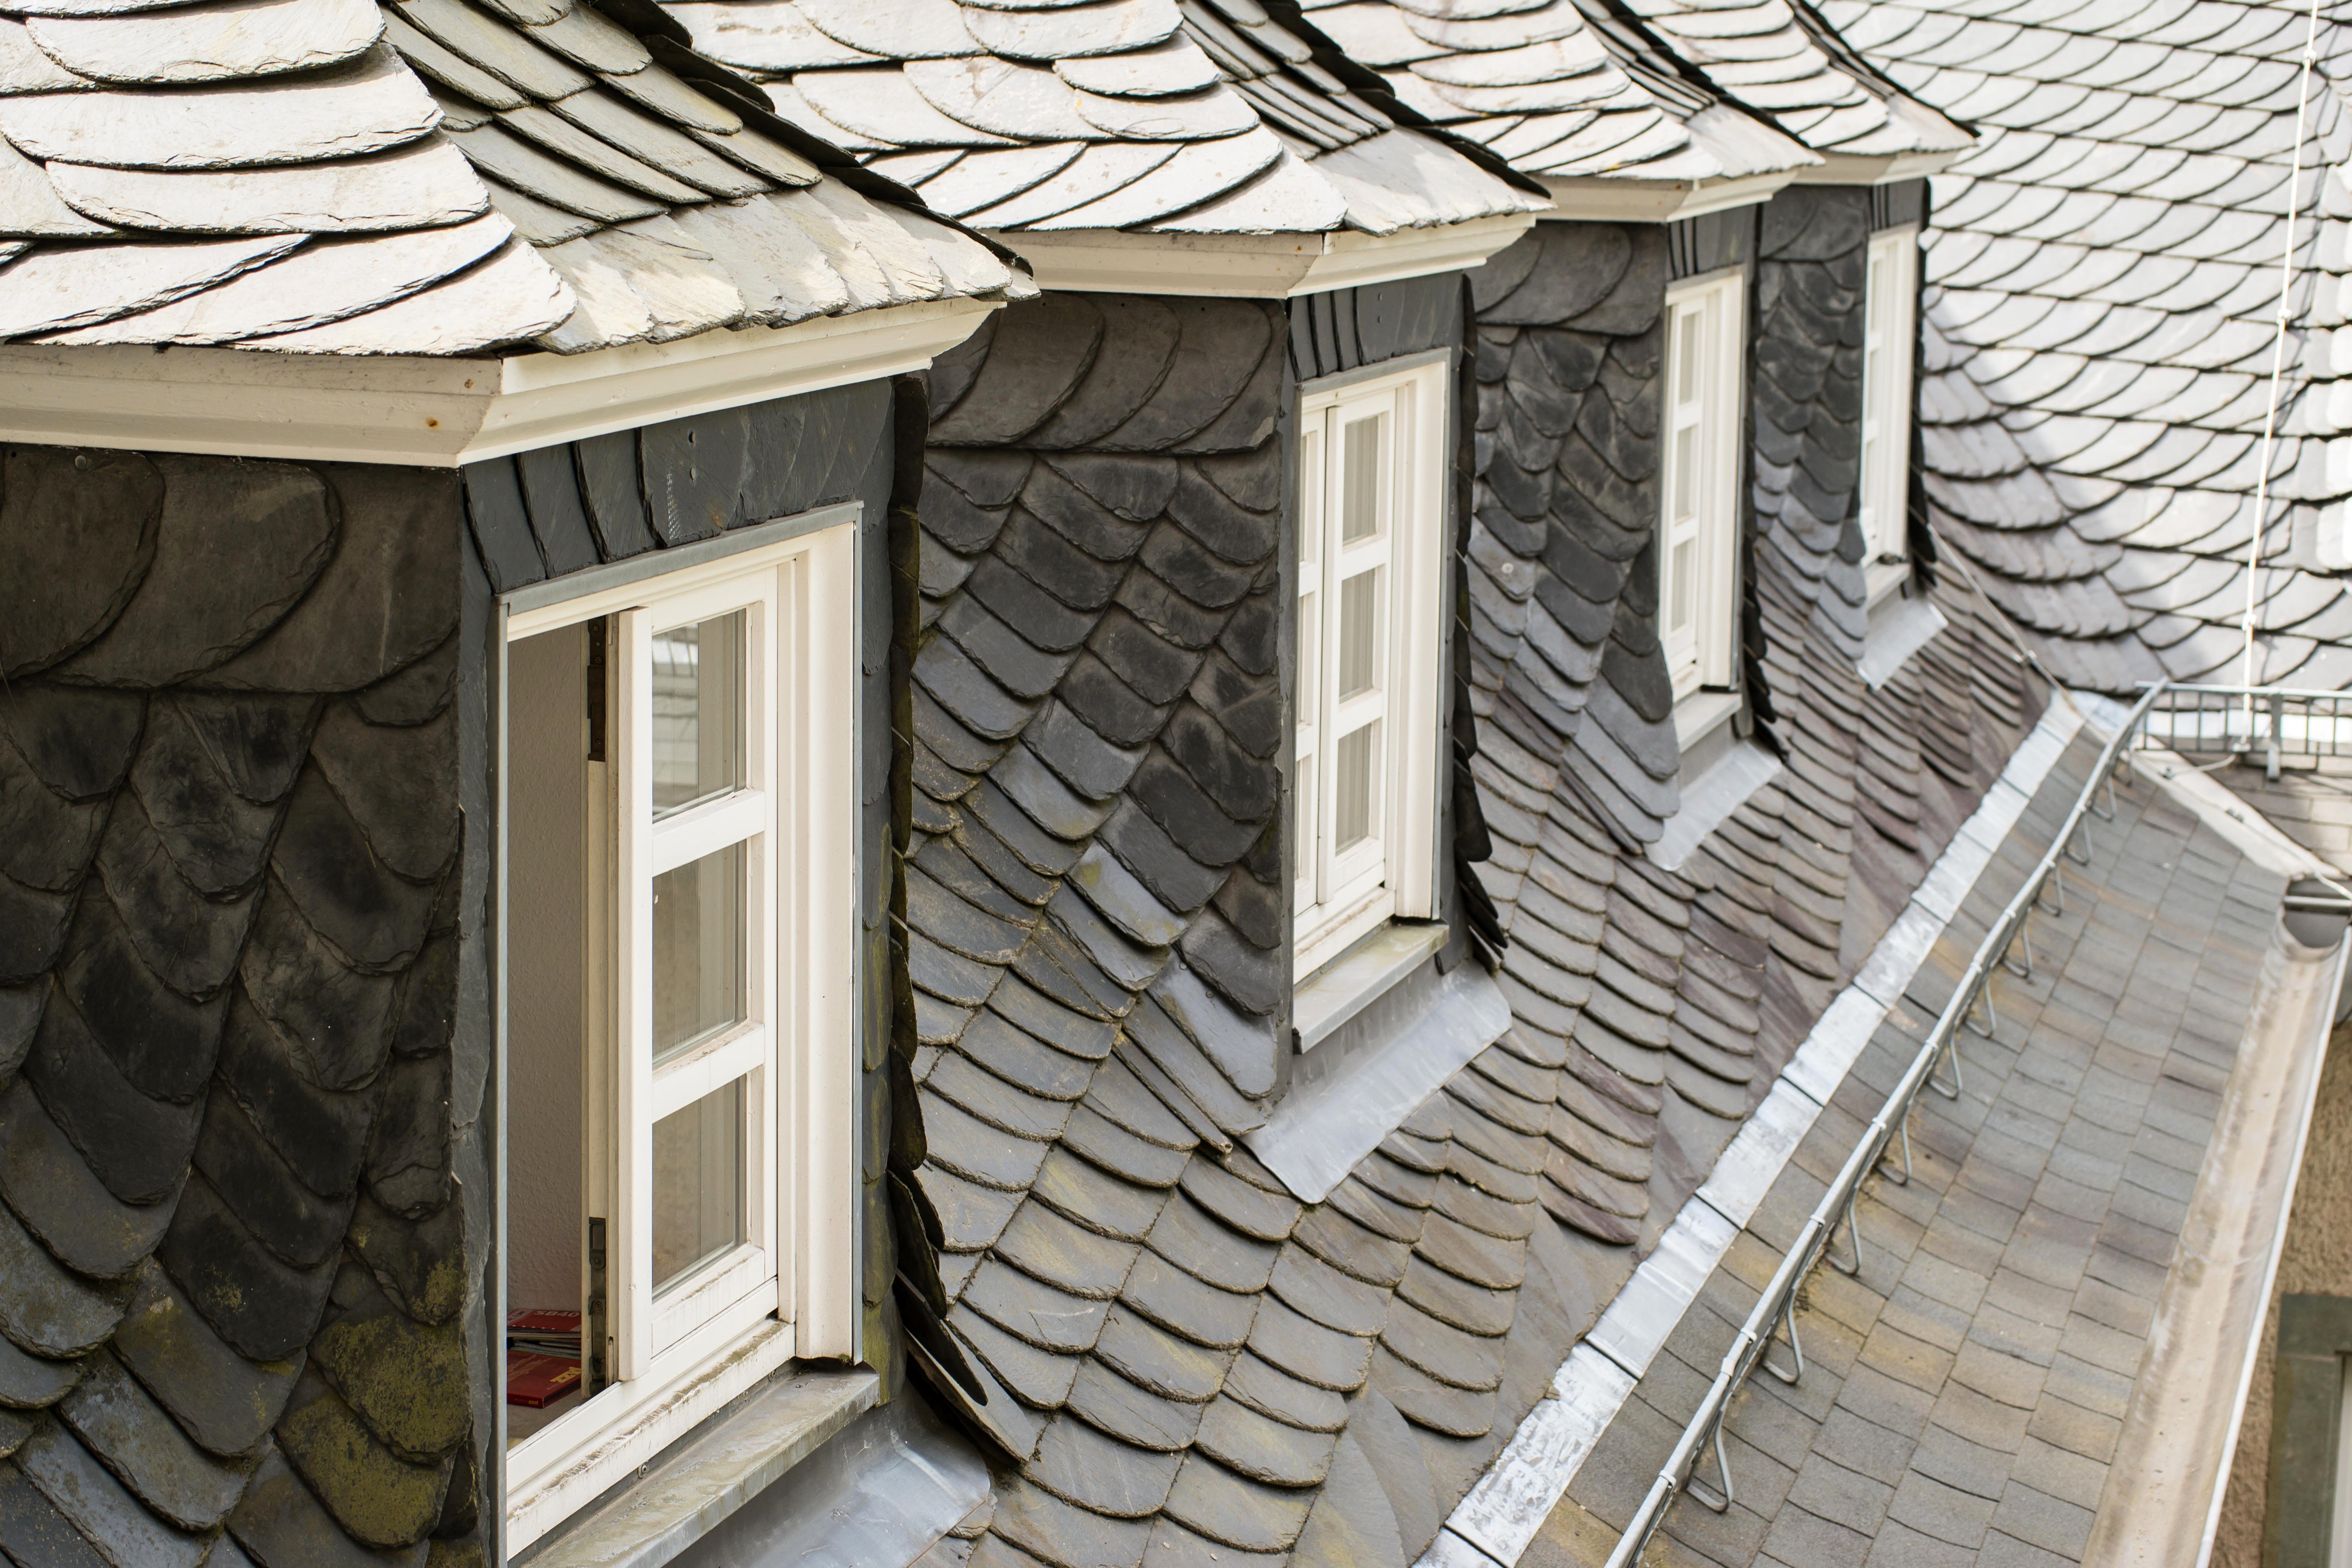
architecture, wood, window, roof, building, old, home, shed, porch, cottage, facade, tile, material, slate, roofing, grey, siding, house roof, bergisches land, roof windows, outdoor structure, roof stem